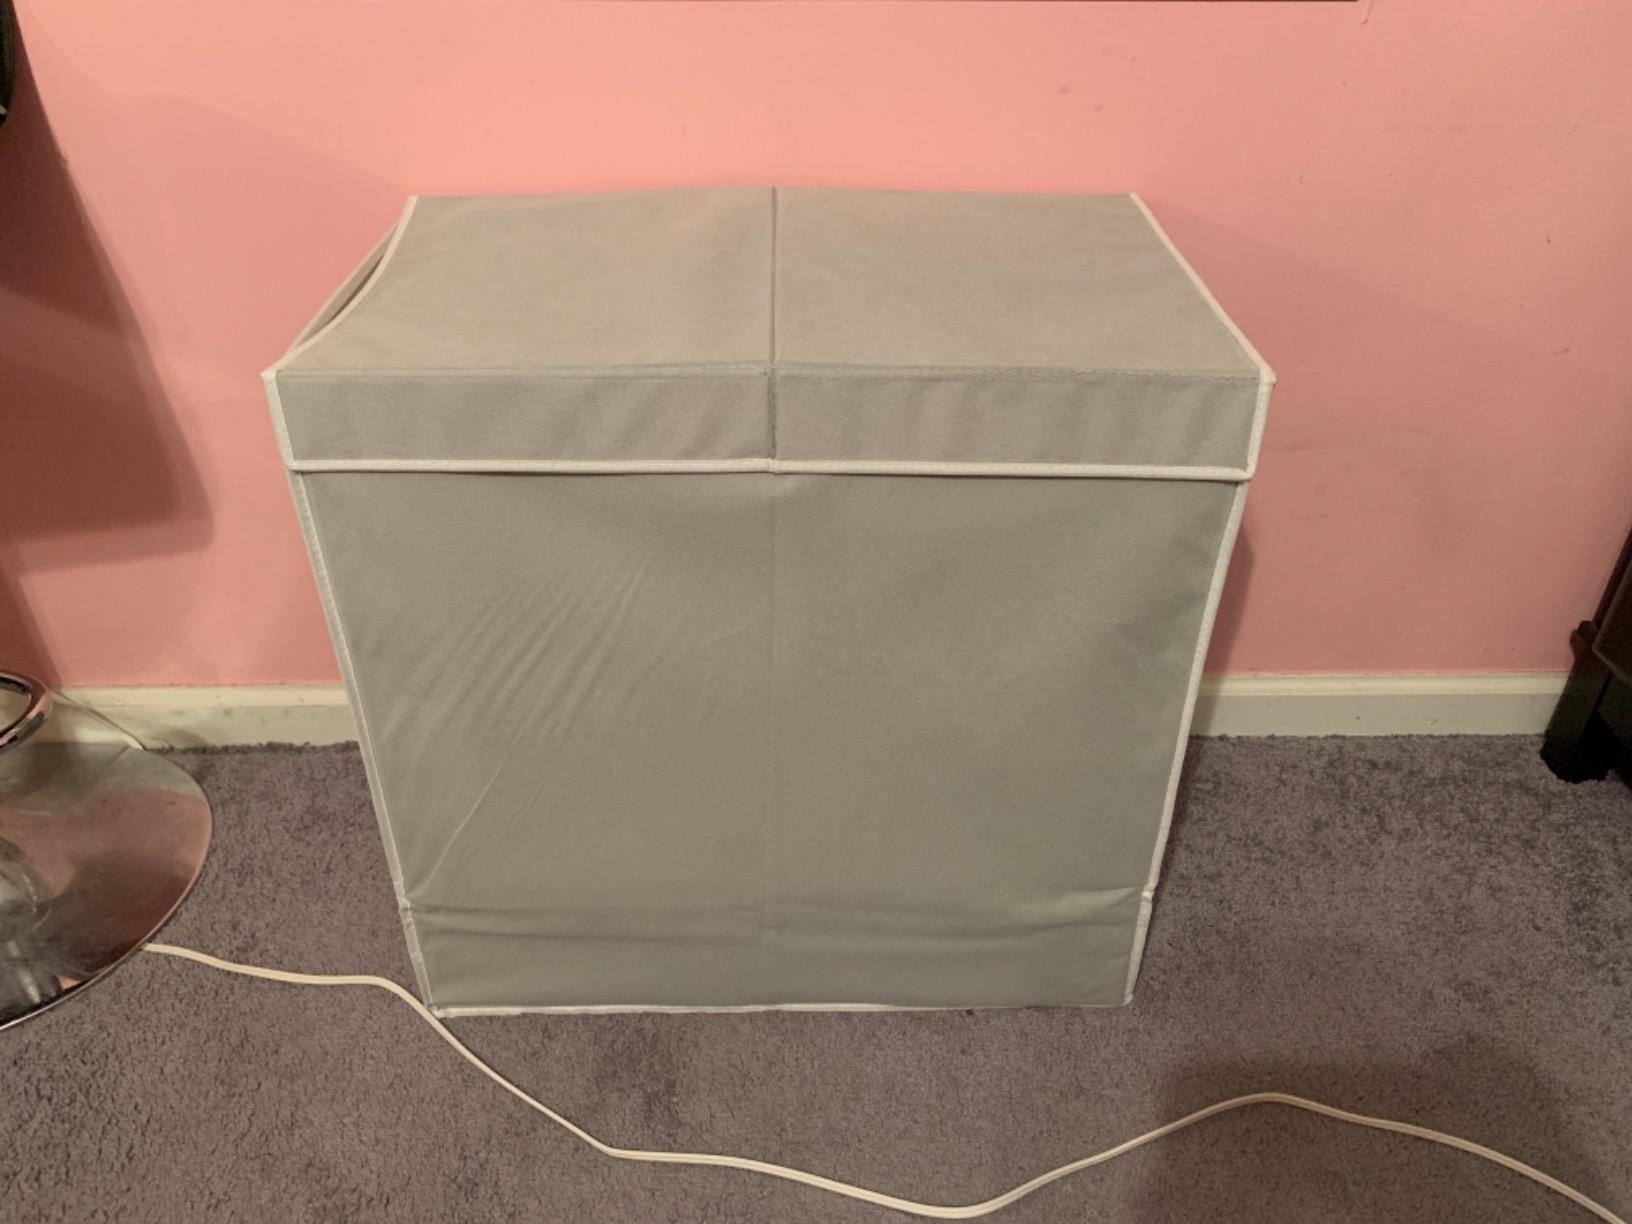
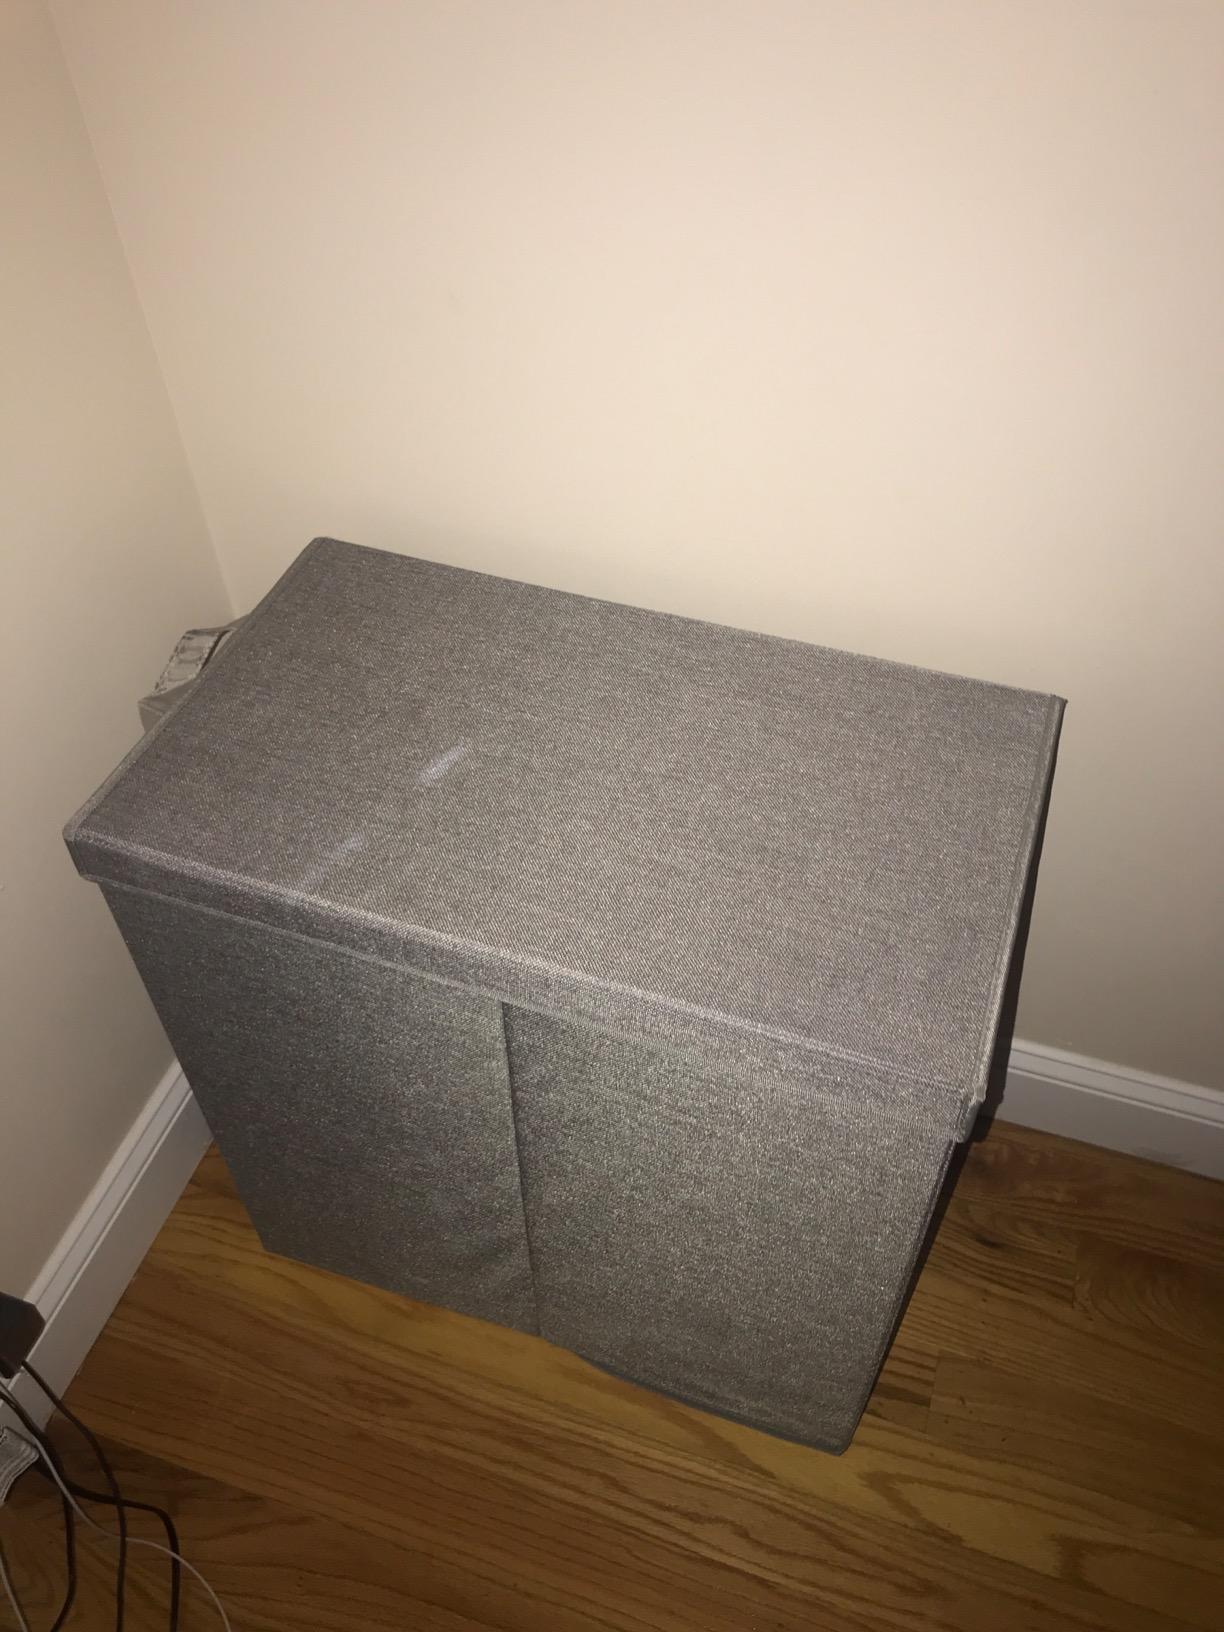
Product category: items_hamper
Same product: no